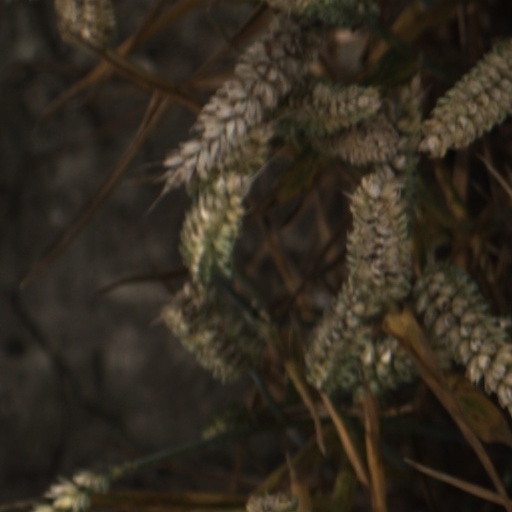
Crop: wheat